Gjirokastër National Folk Festival

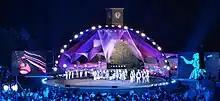
Stage of Gjirokaster Festival at castle in 2023

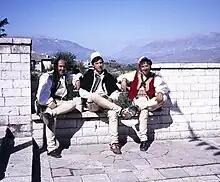
Folk singers in the 1988 edition

The Gjirokastër National Folk Festival was preceded by the "National Festival of Song, Music and Dance" held in Tirana, capital of Albania in 1949 and subsequently on November 25–27, 1959. Ten years later, on October 8–16, 1968, the first National Folklore Festival was held in Gjirokastër to celebrate the birthday of Enver Hoxha, the communist leader of Albania and native of the city. The festival was reheld every five years in 1973, 1978, 1983, and 1988. In 1995 the festival was held in the citadel of Berat, while since September 2000 it has been held again in Gjirokastër.